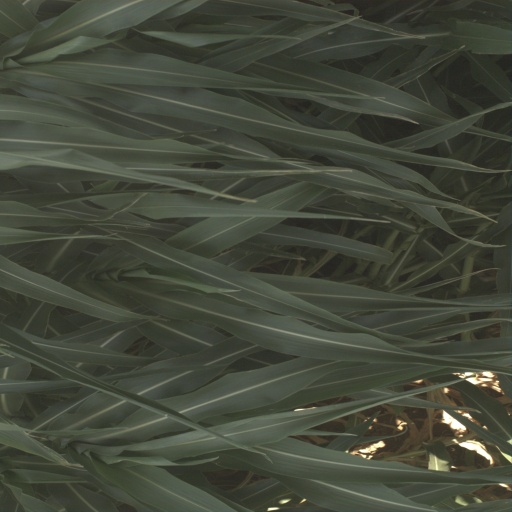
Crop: sorghum